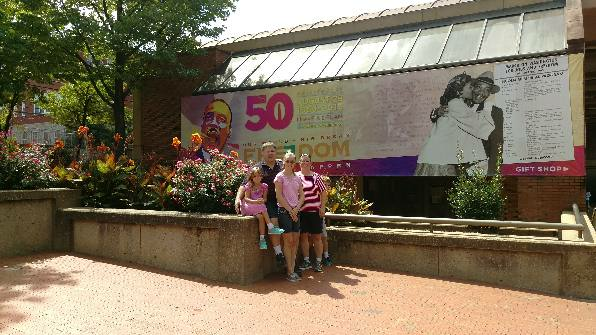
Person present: Yes